Summer camp

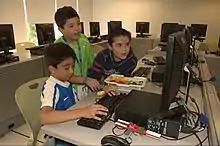
Participants at a robotics camp for children at Monterrey Institute of Technology and Higher Education, Mexico City.

Tech camps focus on technology education. These summer camps develop 21st-century skills in areas such as game design, 3D game creation, web design, graphic design, robot building, and programming languages. These summer camps are typically held on college campuses. Many universities now offer technology-focused camps in the summer as a way of reaching future students, generating revenue and providing community service outreach.